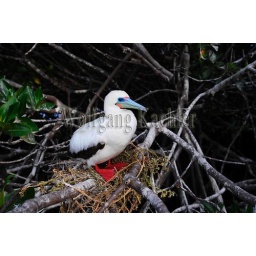
Ecuador, galapagos islands, tower island (Genovesa), red-footed booby (White phase) Nesting in mangrove tree